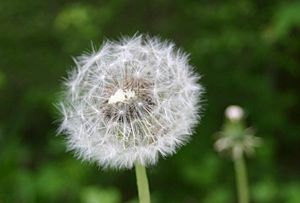
Endestillet kurv
Mælkebøtte (Taraxacum vulgare) viser med sin frøstand, hvordan en endestillet kurv kan være et stykke geometri.
En plante har en endestillet kurv, når to betingelser er opfyldt: